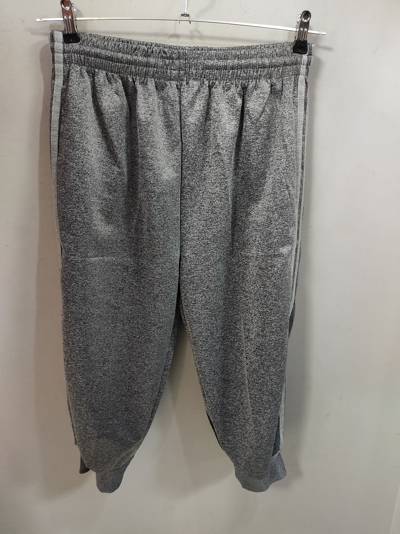
Waste category: clothes